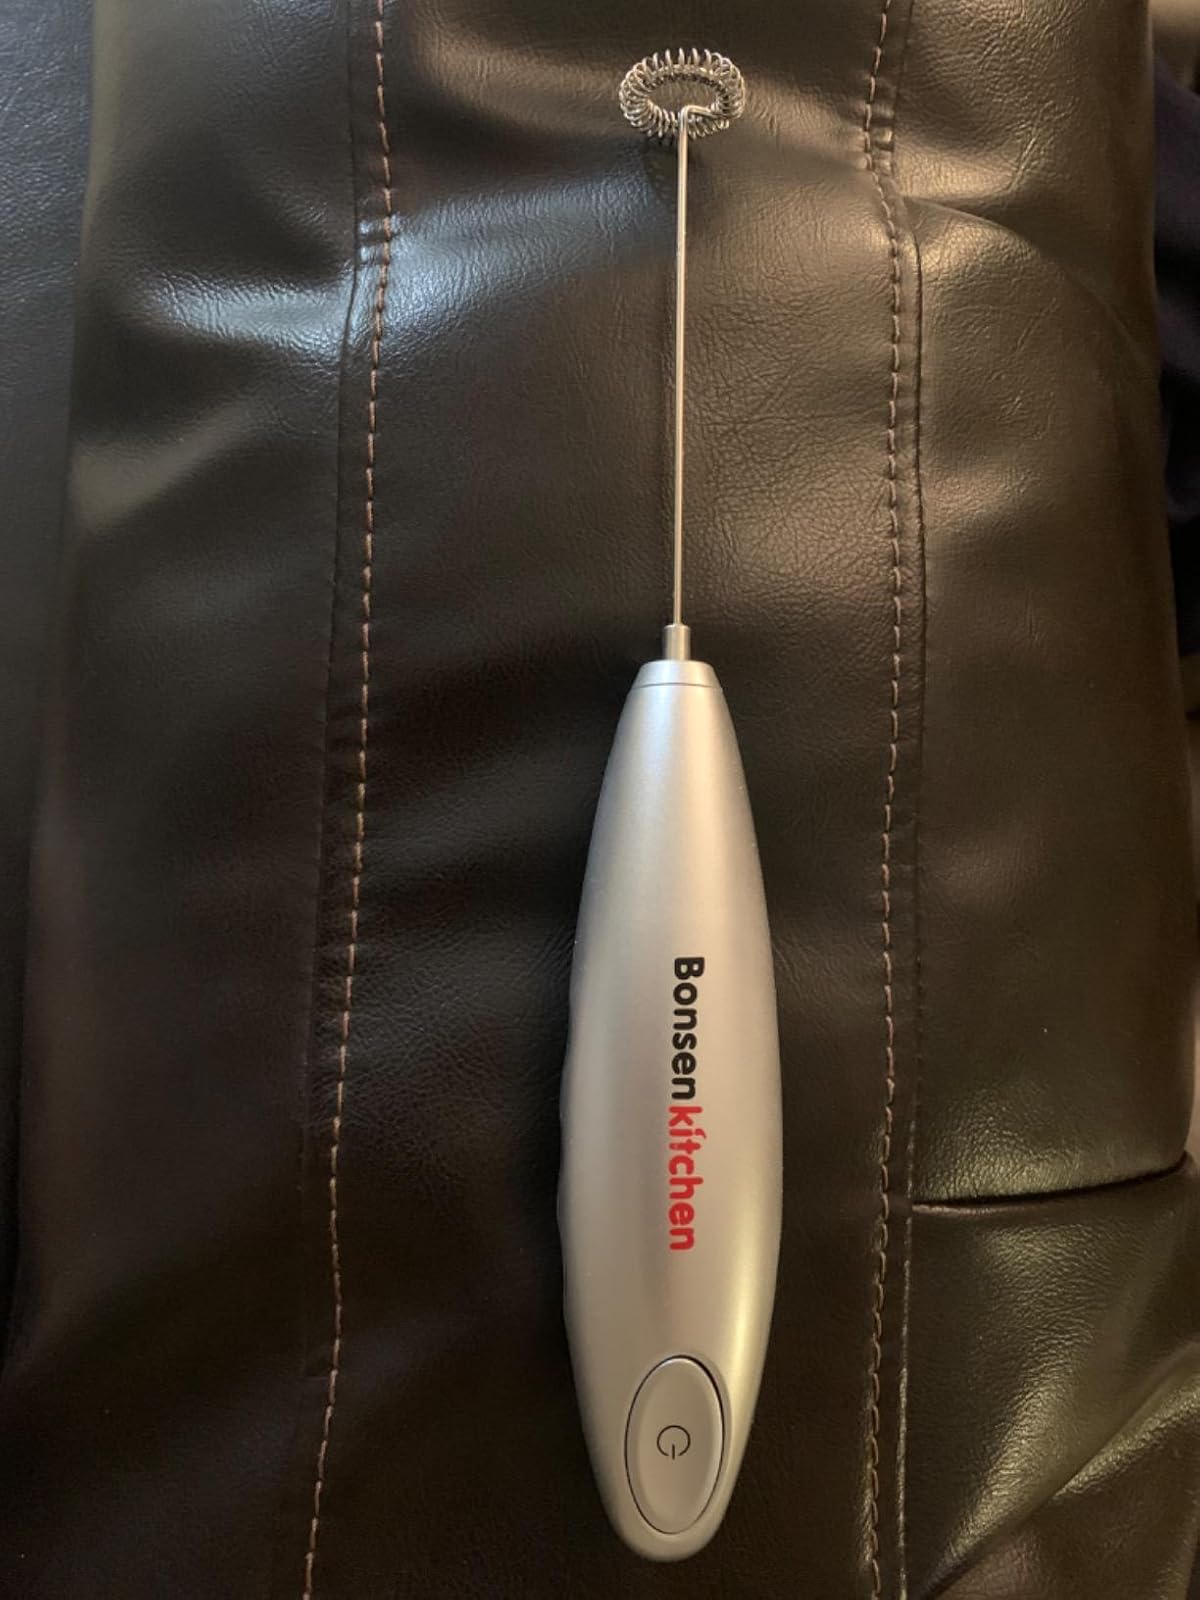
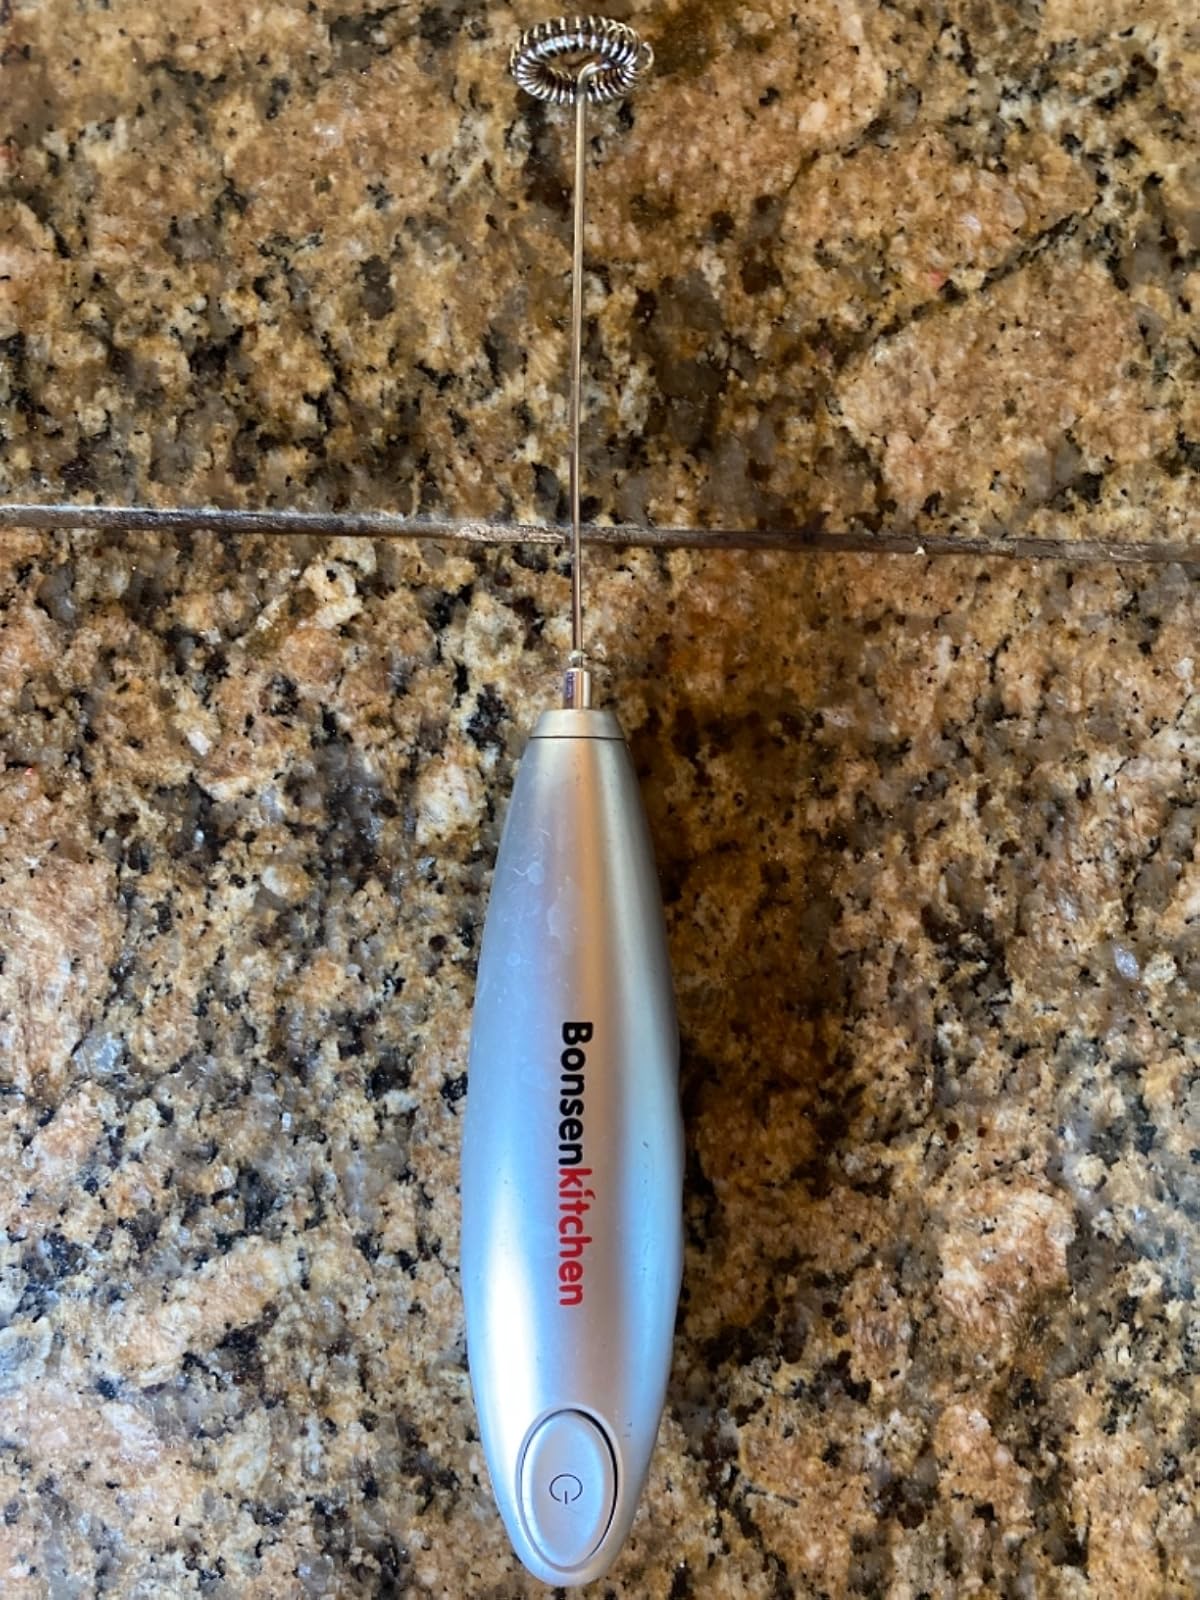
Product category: items_mixer
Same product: yes